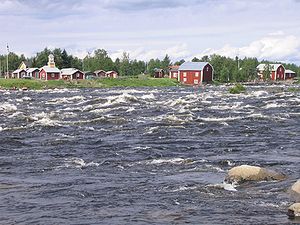
Torne älv
Kukkolaforsen
Torne älv er den største elv i Norrbotten i Sverige, med en længde på 521,6 kilometer. Den har sit udspring i Torne träsk, 341 meter over havets overflade. Afvandingsområdet er på 40.157 km². De største bifloder er Vittangiälven, Lainioälven og Muonioälven. Ved Junosuando mistes over halvdelen af vandmængden til Kalixälven gennem gaffeldeling med Tärendö älv. Området der omgiver elven op til Kurravaara og bifloderne kaldes Tornedalen.